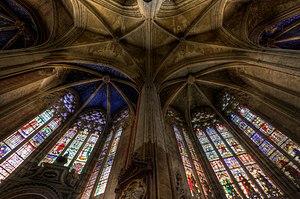
Plafond du déambulatoire de la cathédrale Saint-Etienne à Toulouse